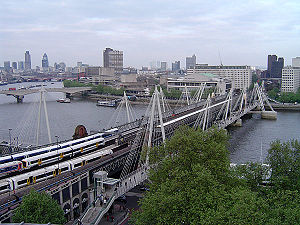
Lambeth / Historie
Broerne Hungerford og Golden Jubilee set nordfra.
Lambeth er en bydel i den sydvestlige del af det indre London. Den blev oprettet i 1965, da kredsen Lambeth blev slået sammen med Streatham og Clapham i kredsen Wandsworth.